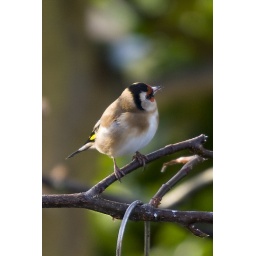
I tried photographing the Finches in the tree outside my window again, with much better results than my first attempt.